Trompe-l'œil

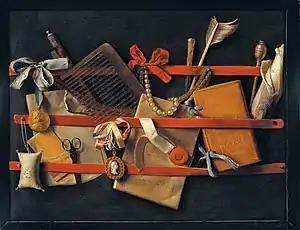
Still-Life by Samuel Dirksz van Hoogstraten (1627–1678); 1664

Perspective theories in the 17th century allowed a more fully integrated approach to architectural illusion, which when used by painters to "open up" the space of a wall or ceiling is known as "quadratura". Examples include Pietro da Cortona's "Allegory of Divine Providence" in the Palazzo Barberini and Andrea Pozzo's "Apotheosis of St Ignatius" on the ceiling of the Roman church of Sant'Ignazio in Campo Marzio.